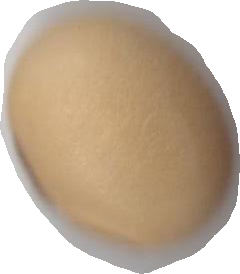
Variety: Anjasmoro